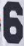
Number: 6